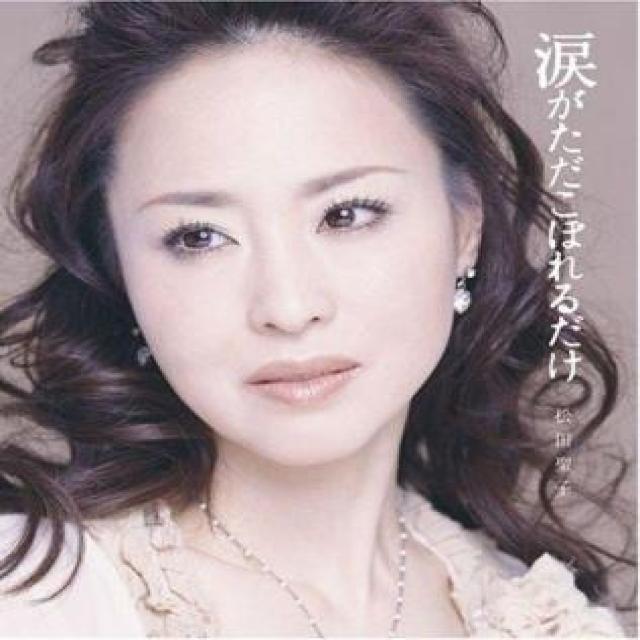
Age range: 45-64